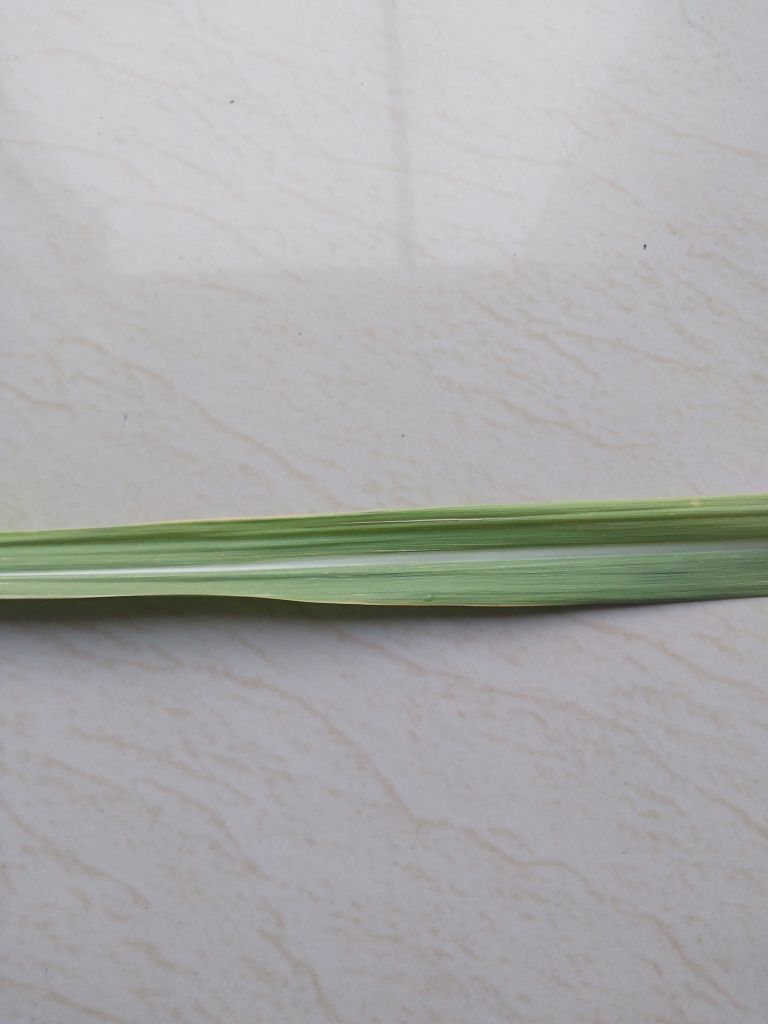
Label: Viral Disease